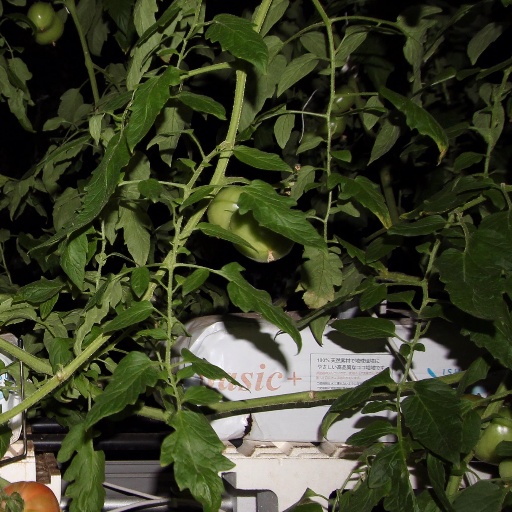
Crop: tomato